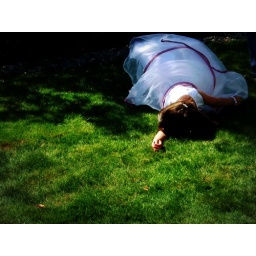
flower girl rolling in grass